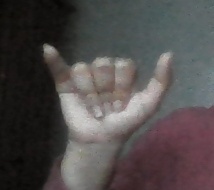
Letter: ya